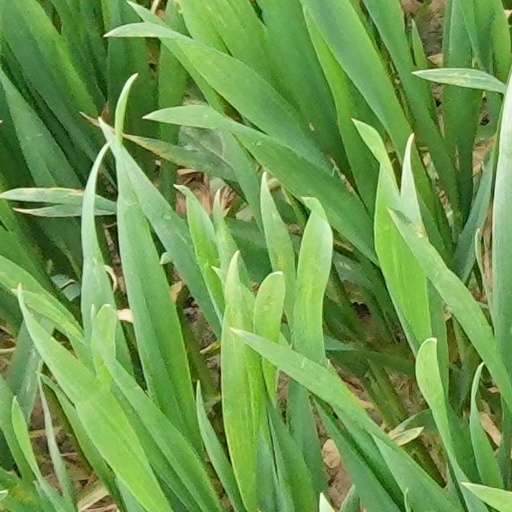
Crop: wheat